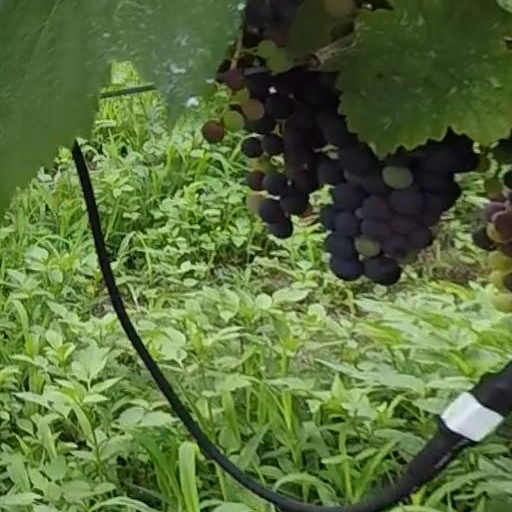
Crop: grape